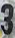
Number: 3